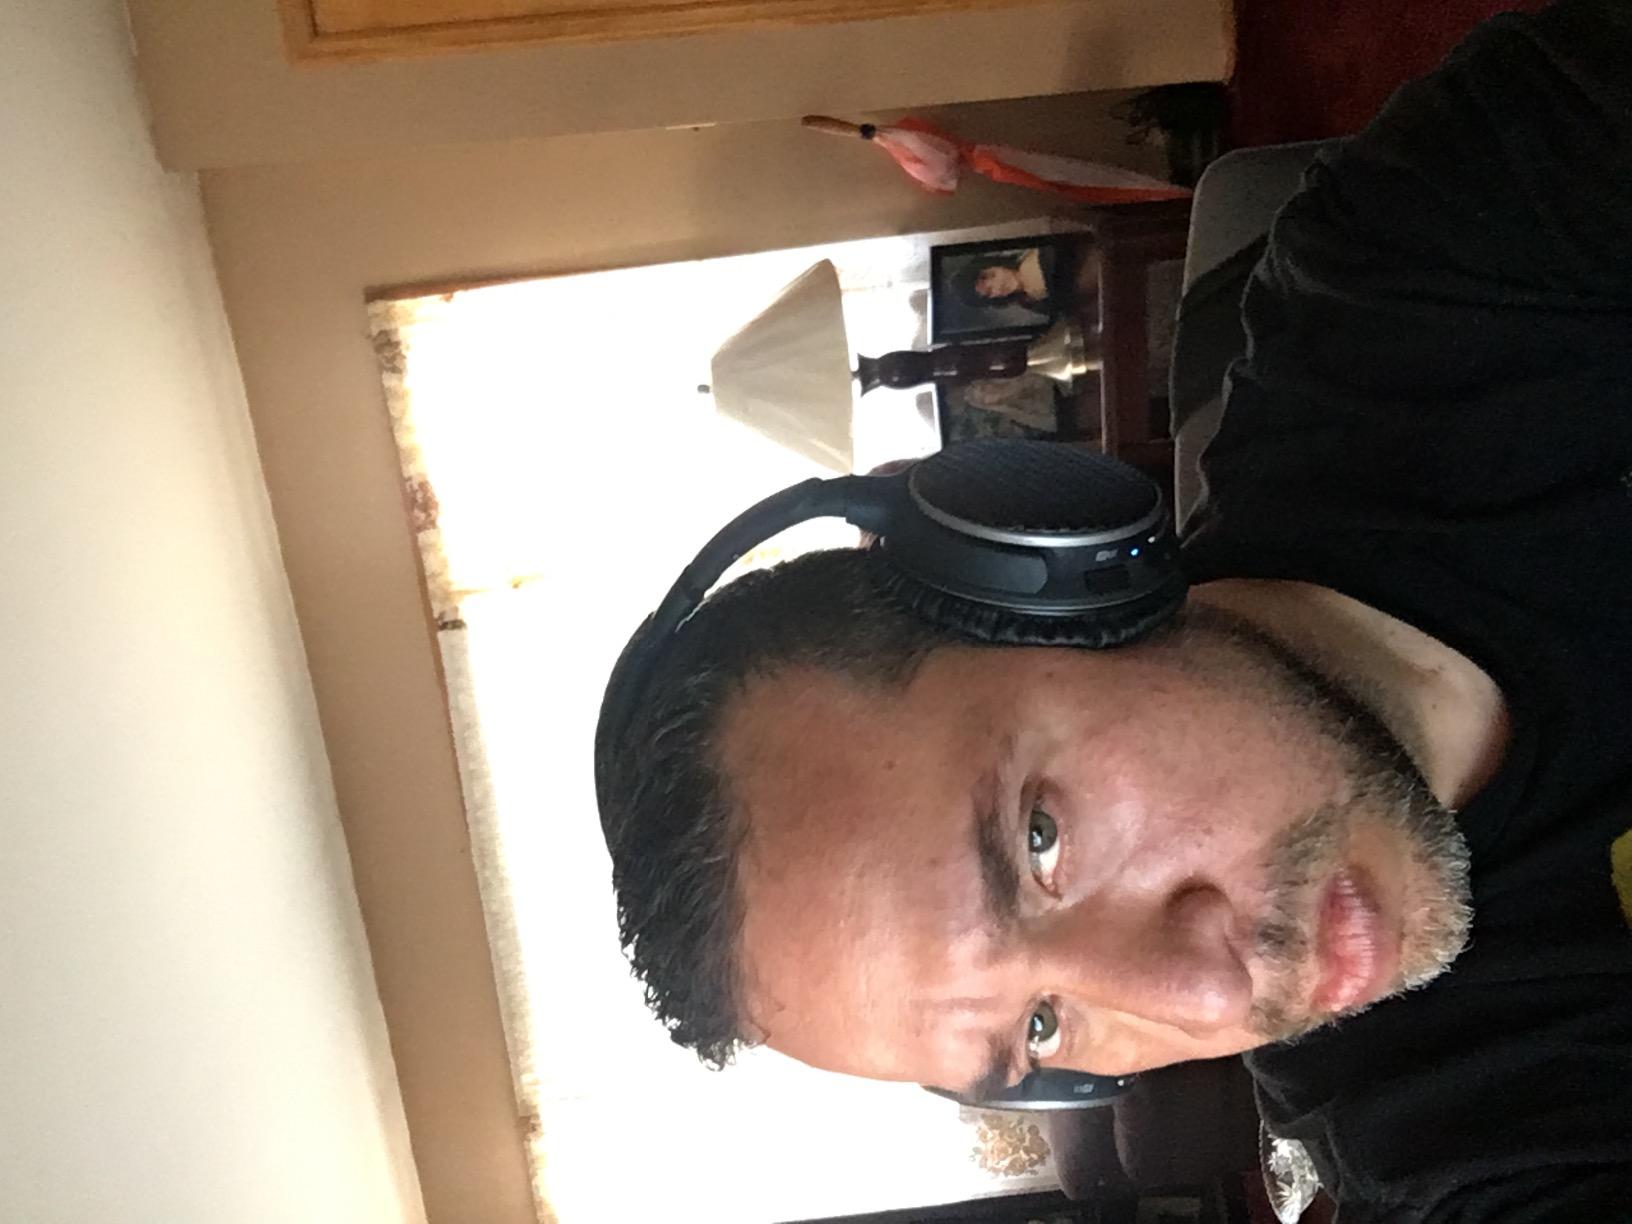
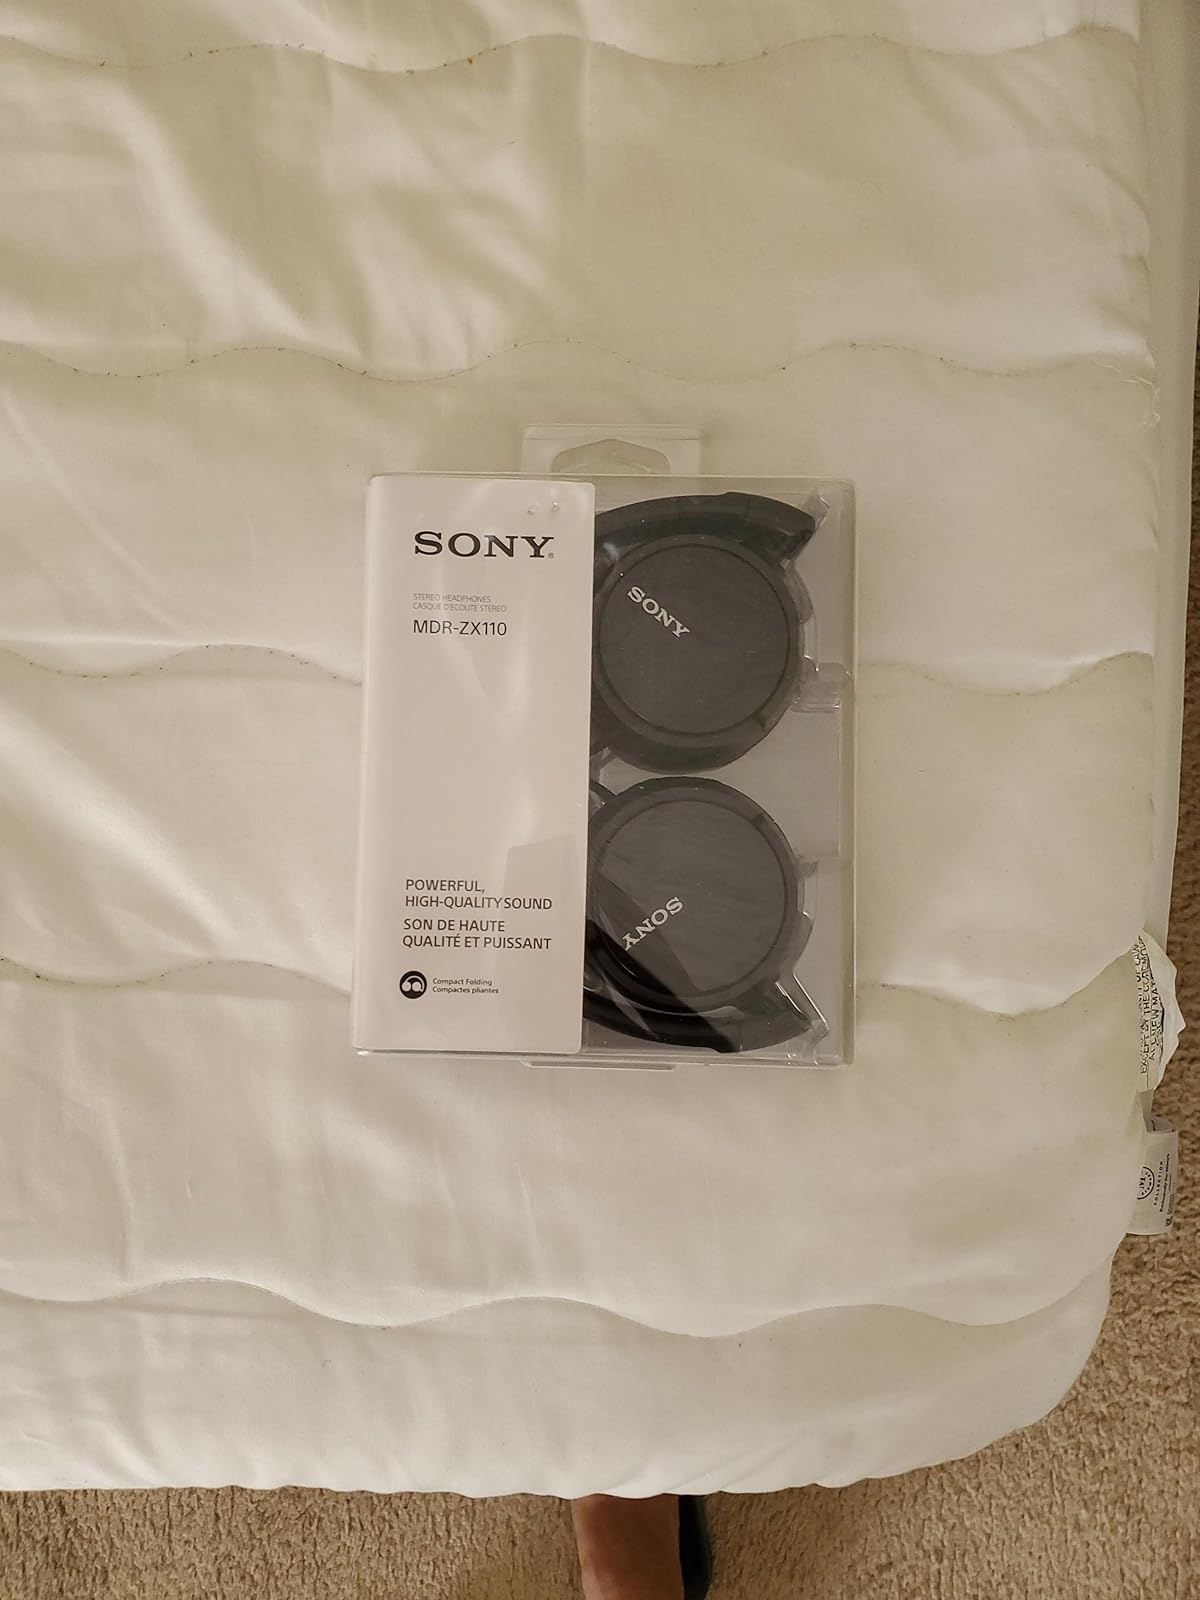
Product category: headphones
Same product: no